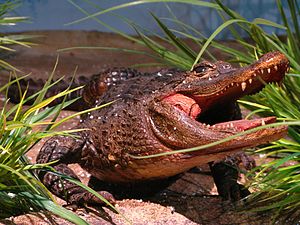
Alligatoridae
Kinesisk alligator (Alligator sinensis)
Kinesisk alligator (Alligator sinensis)
Alligatoridae er en familie af krybdyr i krokodille-ordenen med i alt otte arter. Familien omfatter de to underfamilier egentlige alligatorer og kaimaner.